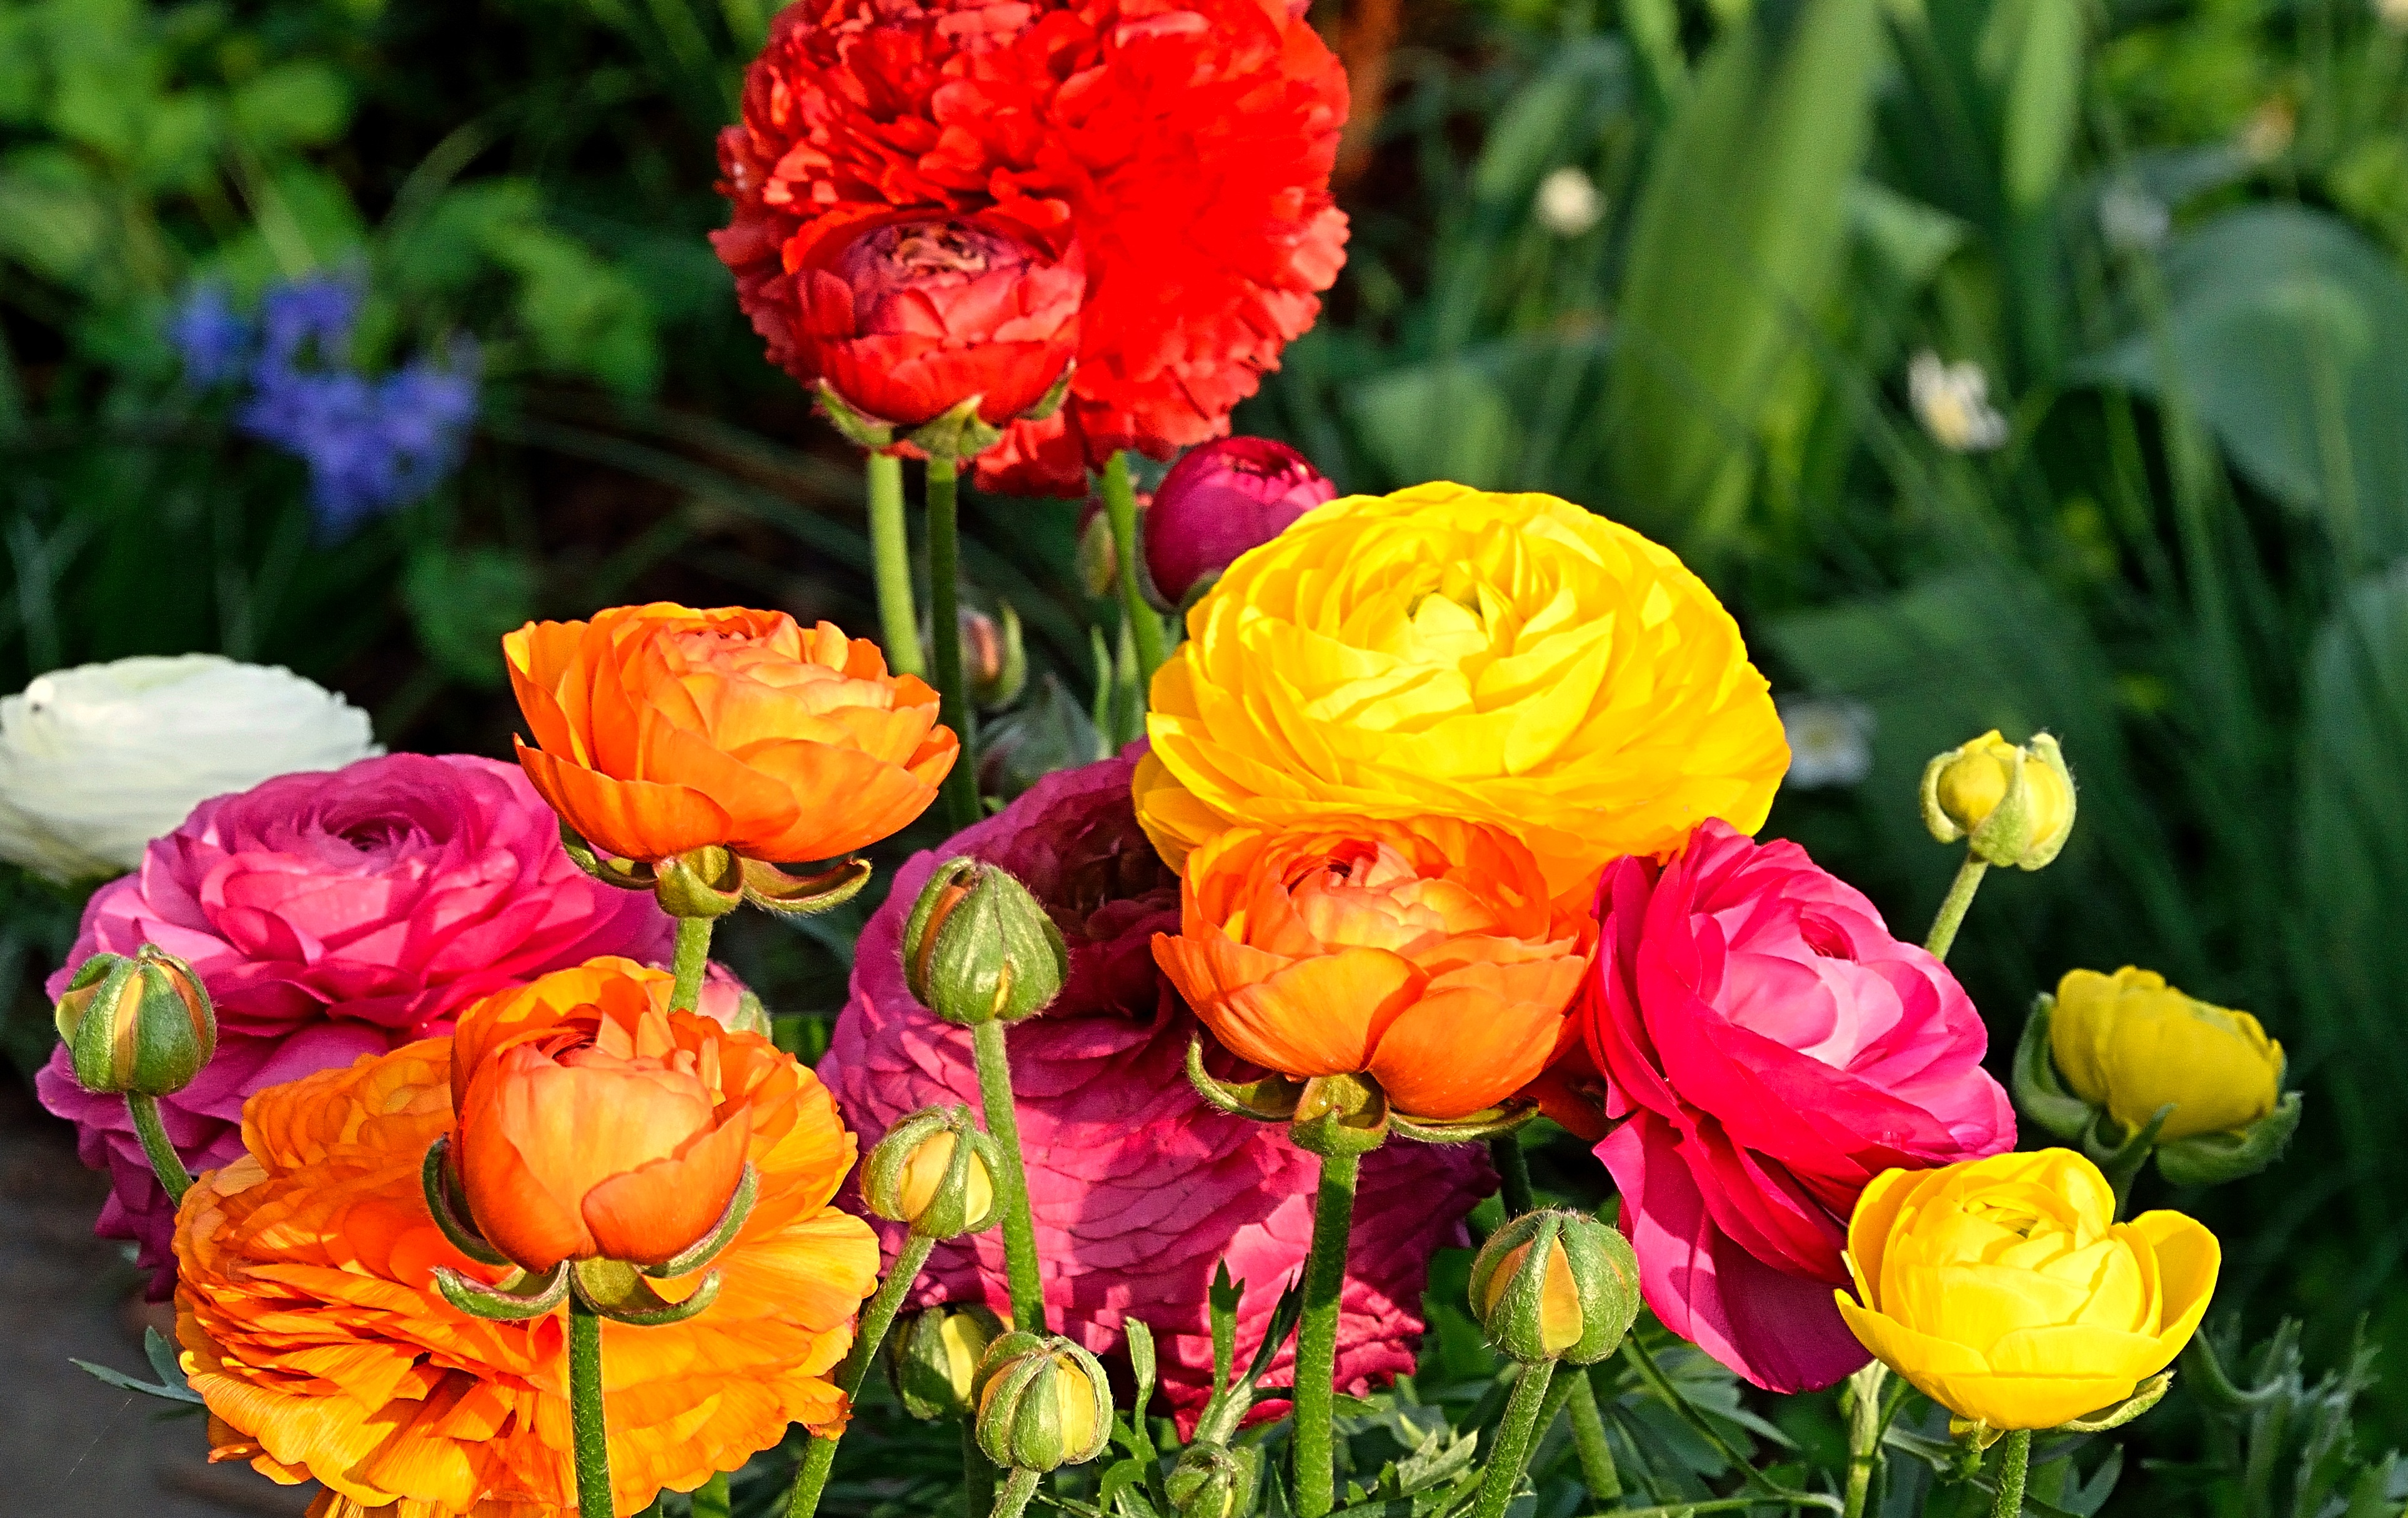
plant, flower, petal, spring, colorful, yellow, flora, flowers, floristry, peony, flowering plant, ranunkeln, annual plant, land plant, flower arranging